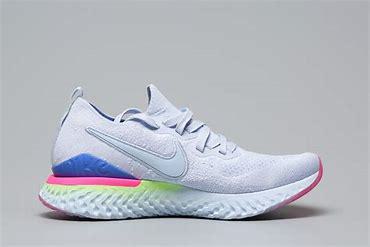
Brand: Nike
Model: Epic React Flyknit 2